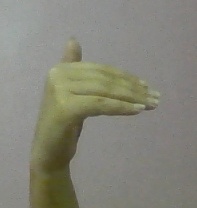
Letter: khaa